Azerbaijani National Road Race Championships

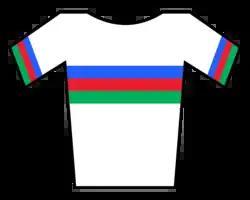

The Azerbaijani National Road Race Championships is a cycling race where the Azerbaijani cyclists contest who will become the champion for the year to come.